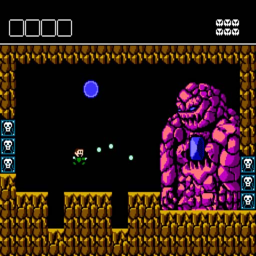
revive your old bit nes with these brand new games wired